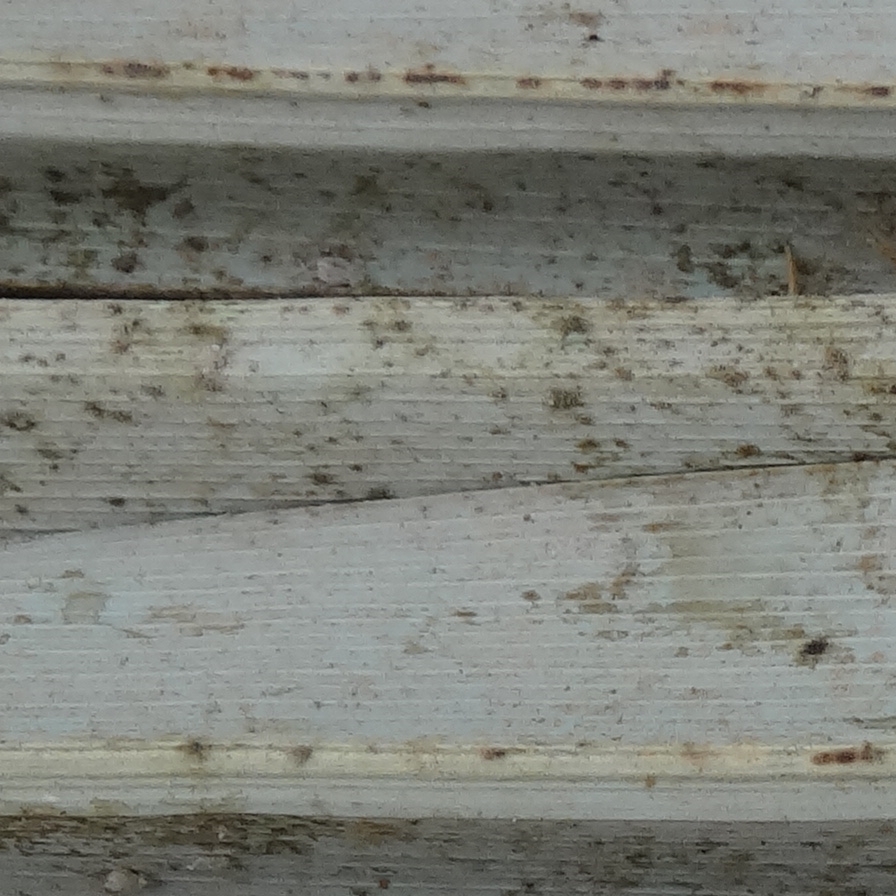
Label: Honey